Haas F1 Team

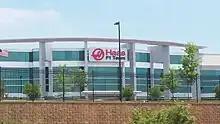
The team's American headquarters in Kannapolis, North Carolina

Haas was the first American constructor to submit an F1 entry after the failed US F1 project in , and is the first American constructor to compete since the unrelated Haas Lola outfit raced in the and seasons. The Haas Lola team was owned by former McLaren boss Teddy Mayer and Carl Haas, who was not related to Gene Haas.